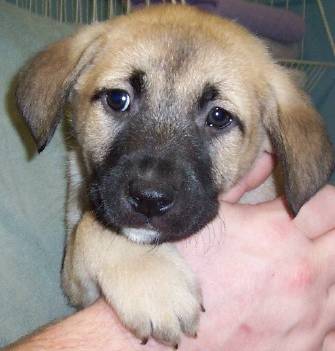
Label: dog